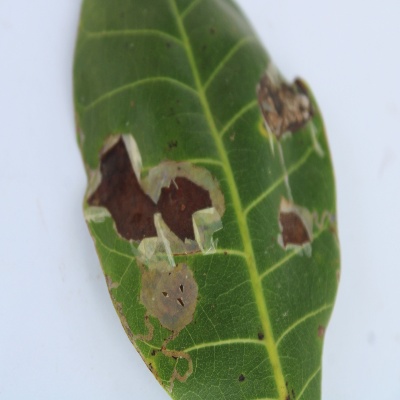
Crop: Cashew
Condition: leaf miner